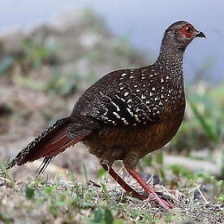
Species: SWINHOES PHEASANT
Scientific name: LOPHURA SWINHOII